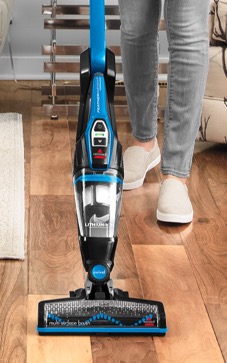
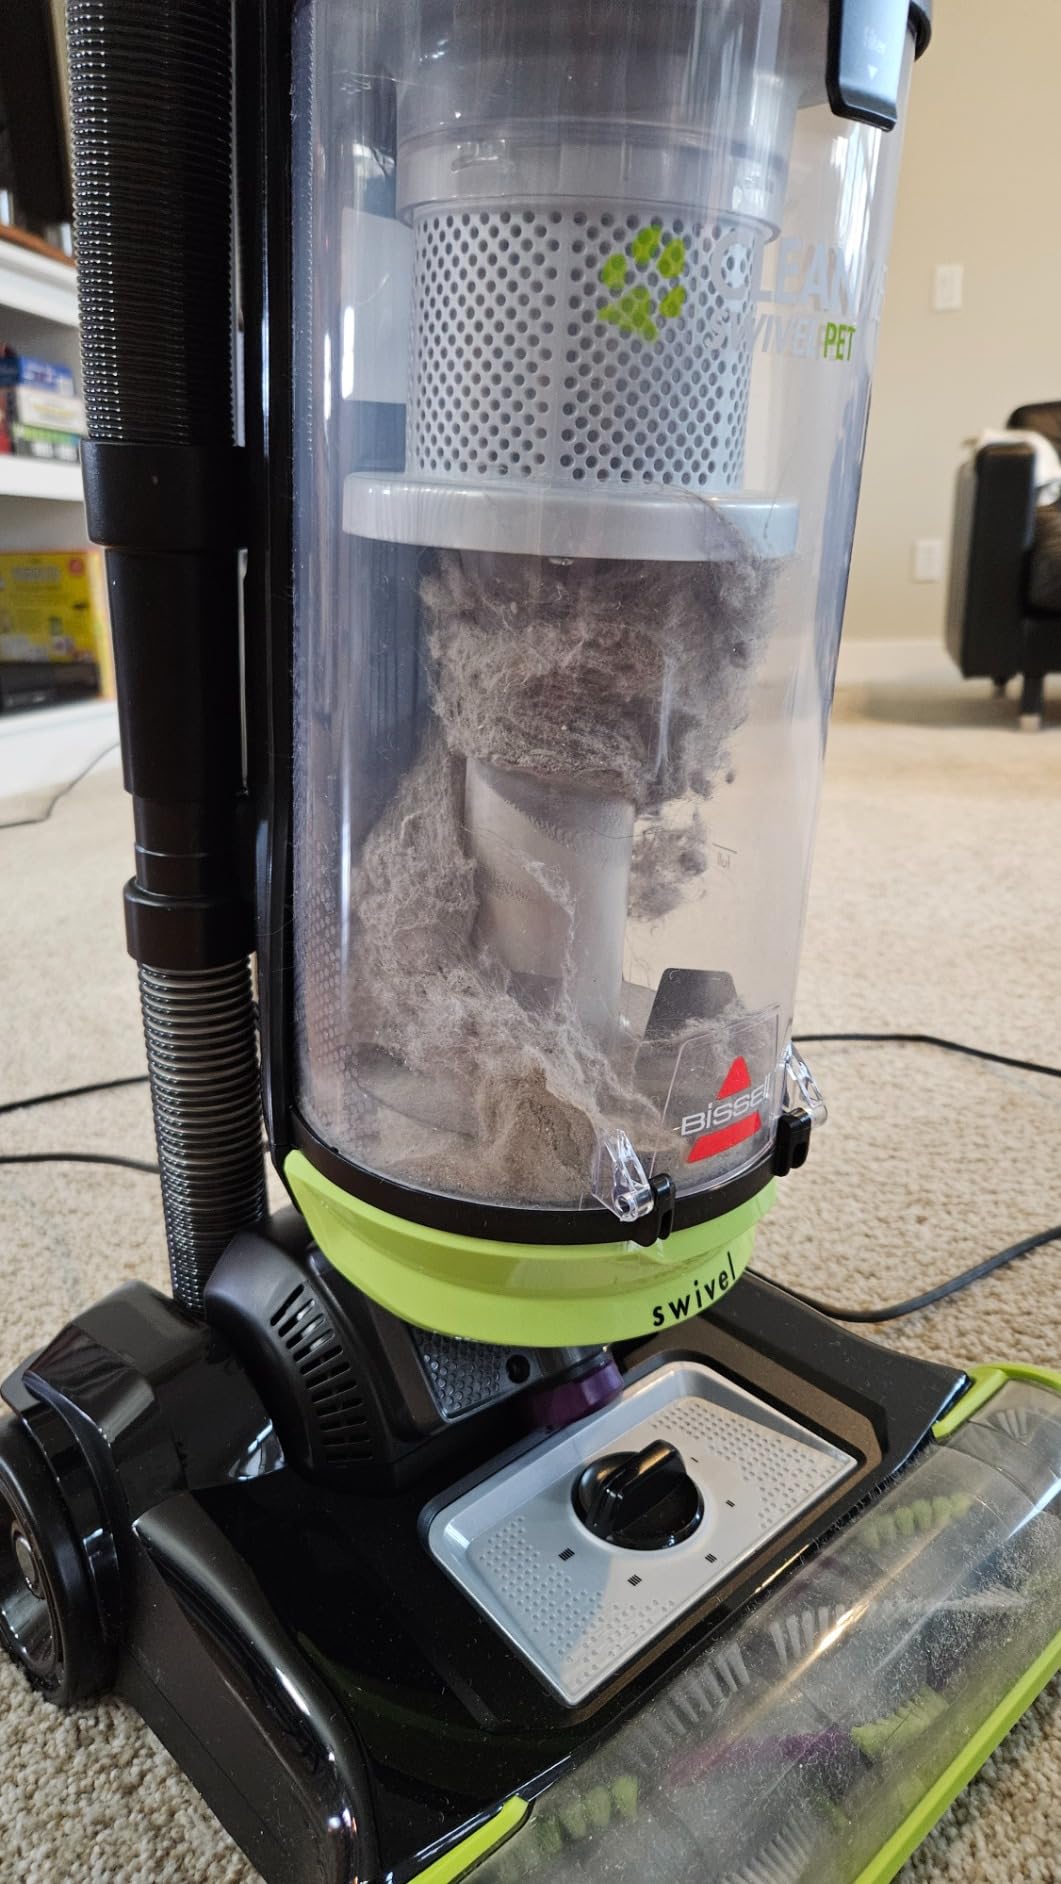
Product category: items_vacuum
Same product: no